Namdaemun Market

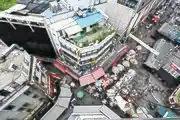
Looking down at the central area of the market (2013)

In 1968, mayor of Seoul Kim Hyeon-ok proposed converting the market into an 18-story shopping complex. Shortly afterwards, a significant fire broke out in the market on November 25, 1968. Kim's plans were scaled down to just three floors. More buildings were then constructed over time, with three buildings opening in 1969, two in 1970, and one in 1971. Beginning in 1977, efforts were made to move the wholesale agricultural and marine products vendors to different markets. In the 1980s, efforts were made to make the market's goods more specialized. For example, one of its buildings began selling primarily textiles, clothes, and handicrafts. Specialization in those areas have since persisted.